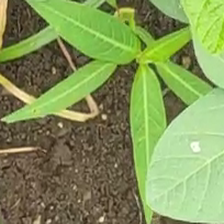
Weed species: Moti_dudhi(Euphorbia_geneculata_L)